Smith Corona

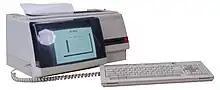
Word Processor Smith Corona PWP-88D

1960 also saw the company's first foray into the photocopier business with the Vivicopy range of machines, also the accounting machinery market with a range of punch card and tape products manufactured for it in Germany by Kienzle. Still on the acquisition trail, SCM acquired the St. Louis Microstatic Company in 1961. This merger gave rise to the Model 33 Electrostatic Copier, which went on sale in April 1962.